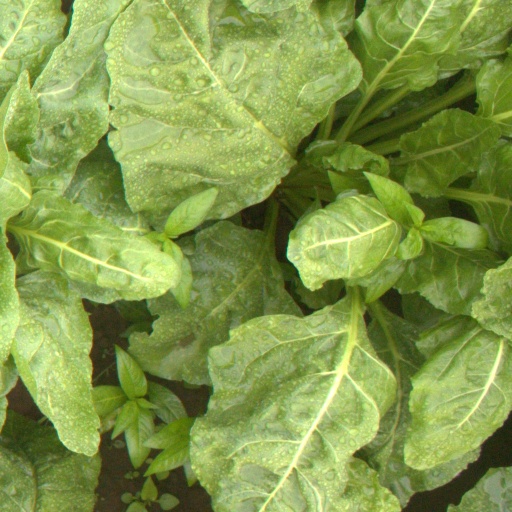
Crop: sugar beet